Symmetric derivative

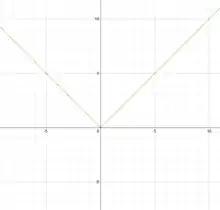
Graph of the absolute value function. Note the sharp turn at , leading to non-differentiability of the curve at . The function hence possesses no ordinary derivative at . The symmetric derivative, however, exists for the function at .

For the absolute value function formula_2, using the notation formula_3 for the symmetric derivative, we have at formula_4 that